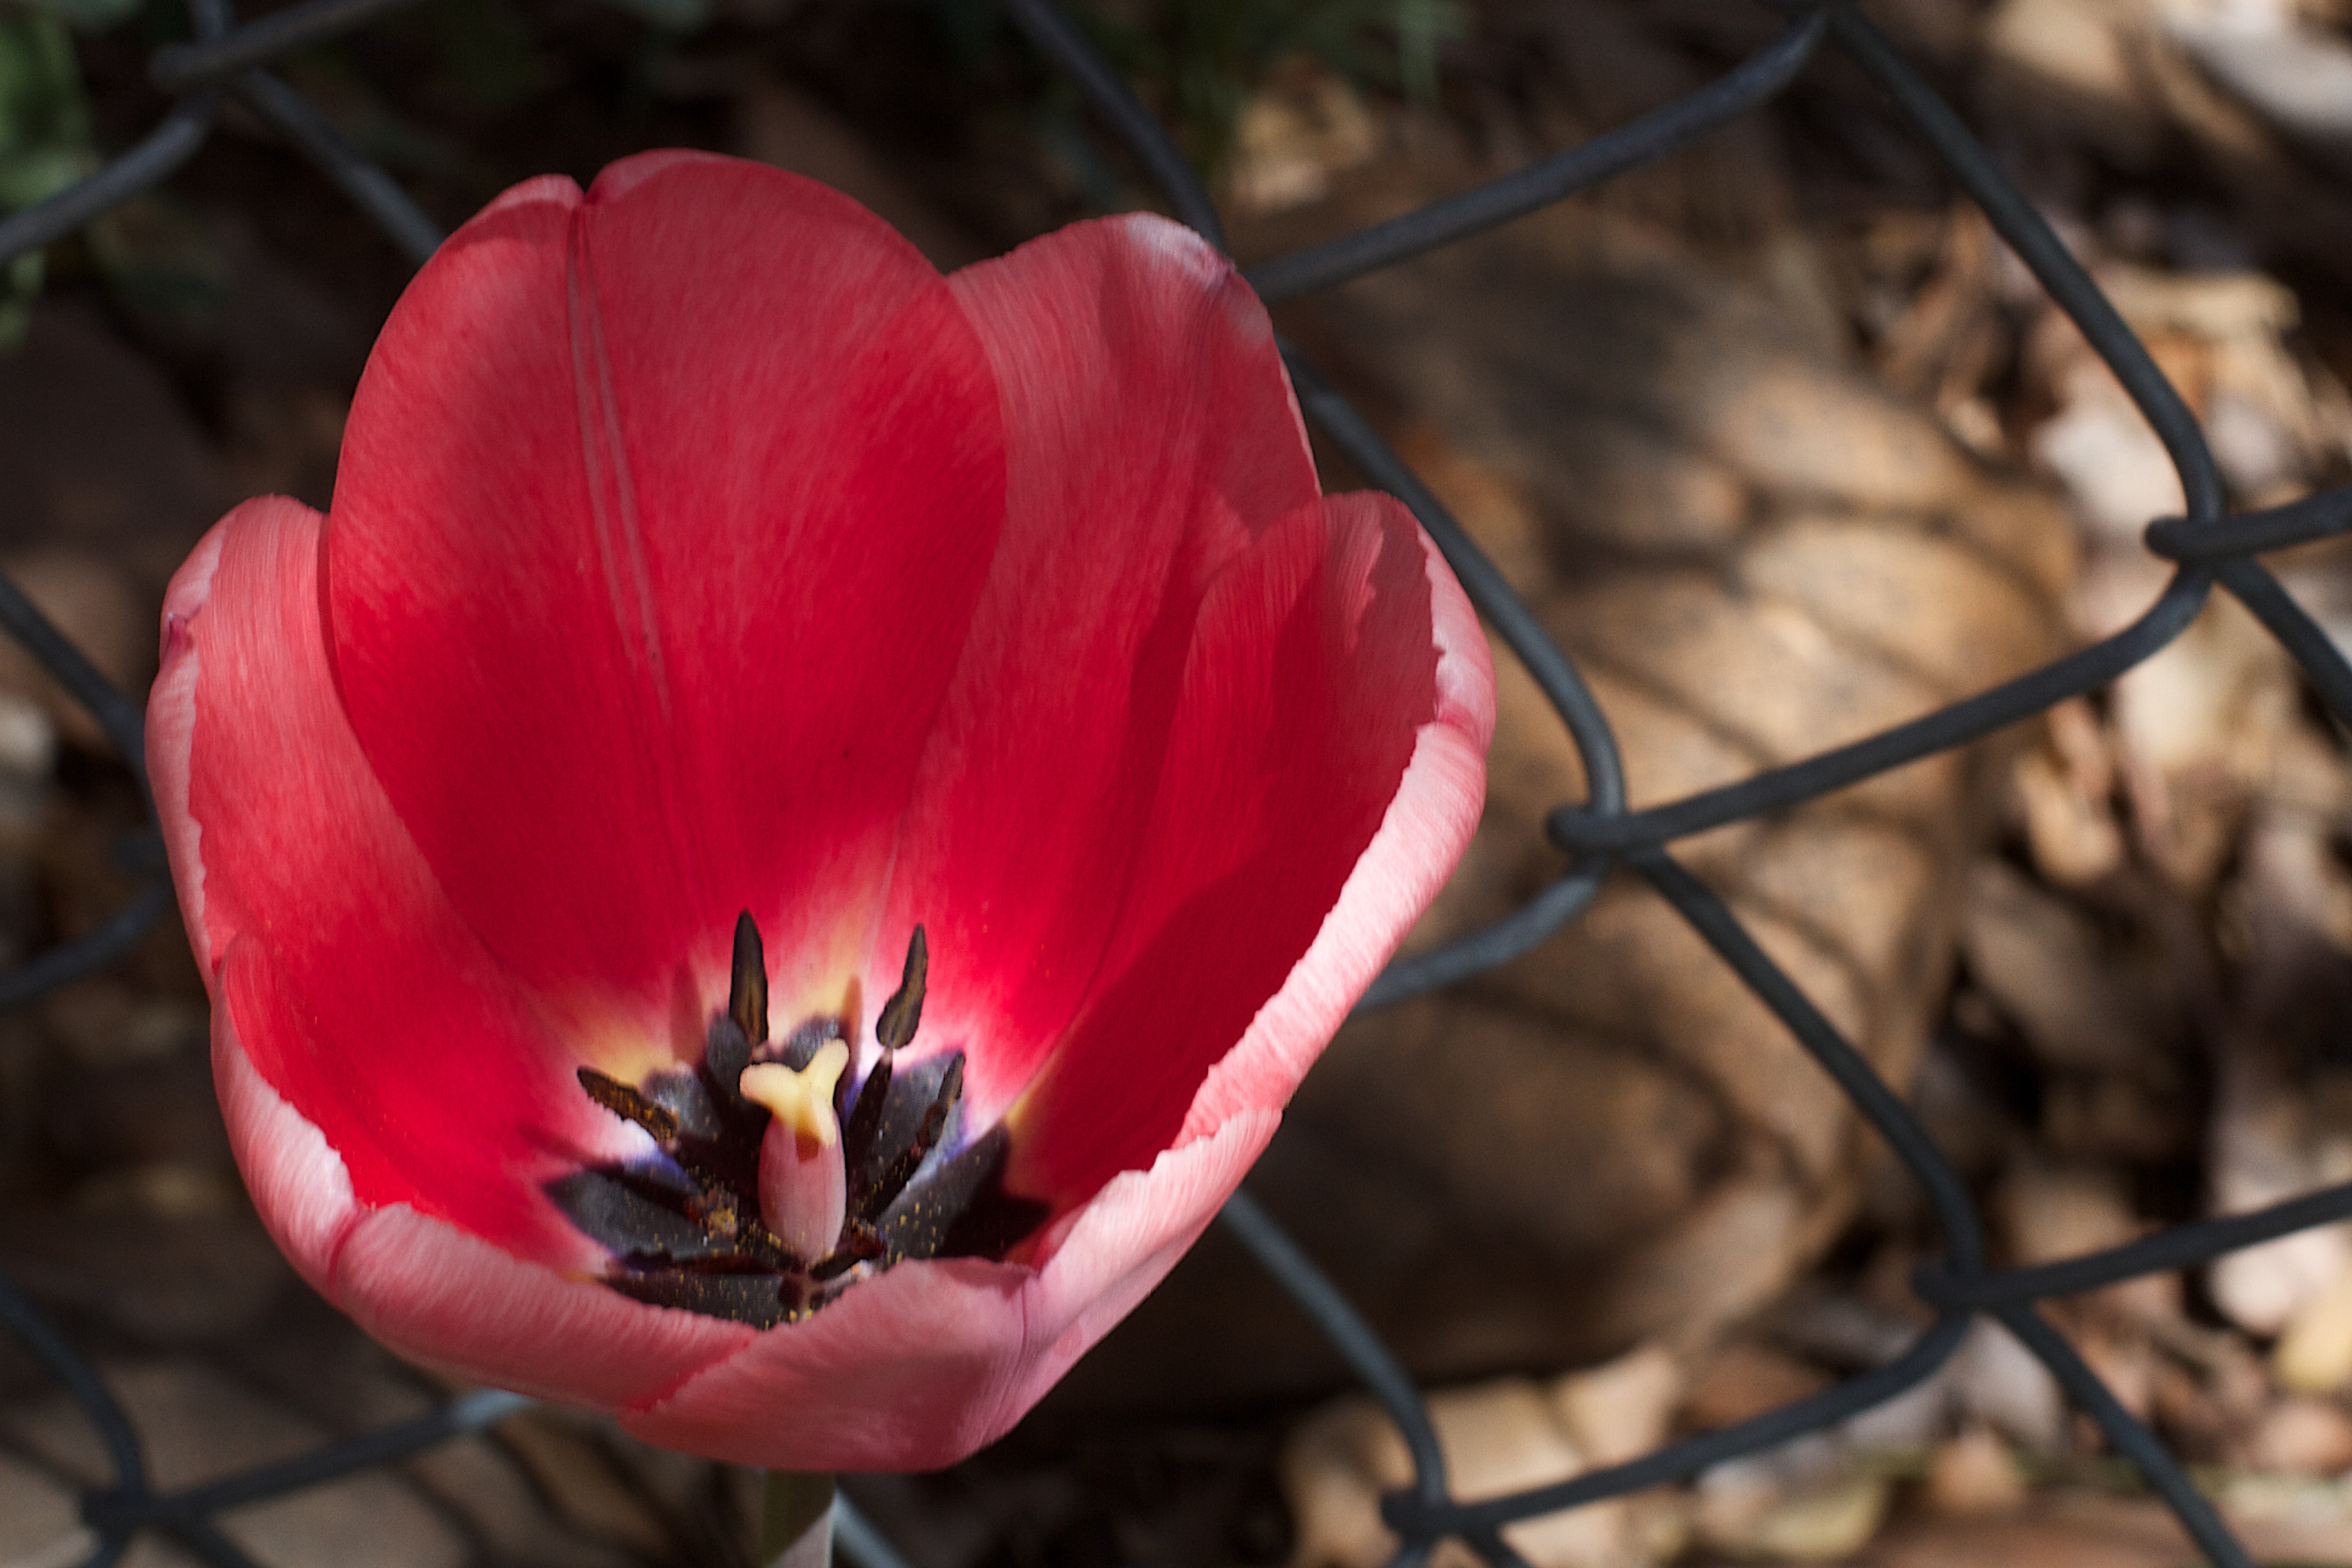
blossom, plant, leaf, flower, petal, tulip, spring, botany, flora, close up, macro photography, flowering plant, plant stem, land plant